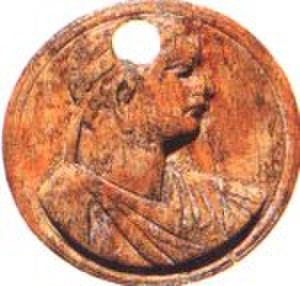
Ptolémée XIV Philopator II est un pharaon de la dynastie des Ptolémées. Il est le plus jeune frère de Cléopâtre VII, son époux et son associé de -47 à -44. Elle l'aurait fait empoisonner.
La dynastie lagide ou ptolémaïque est une dynastie hellénistique issue du général macédonien Ptolémée, fils de Lagos. Cette dynastie règne sur l'Égypte de 323 à 30 av. J.-C. Les souverains lagides portent le titre de basileus et de pharaon. Si on considère que la dernière dynastie numérotée de l'Égypte ancienne est la dynastie perse achéménide, soit la XXXIᵉ dynastie, vaincue par Alexandre le Grand qui, couronné roi d'Égypte, serait alors l'unique représentant d'une XXXIIᵉ dynastie, la dynastie des Lagides peut être considérée comme la XXXIIIᵉ dynastie égyptienne.